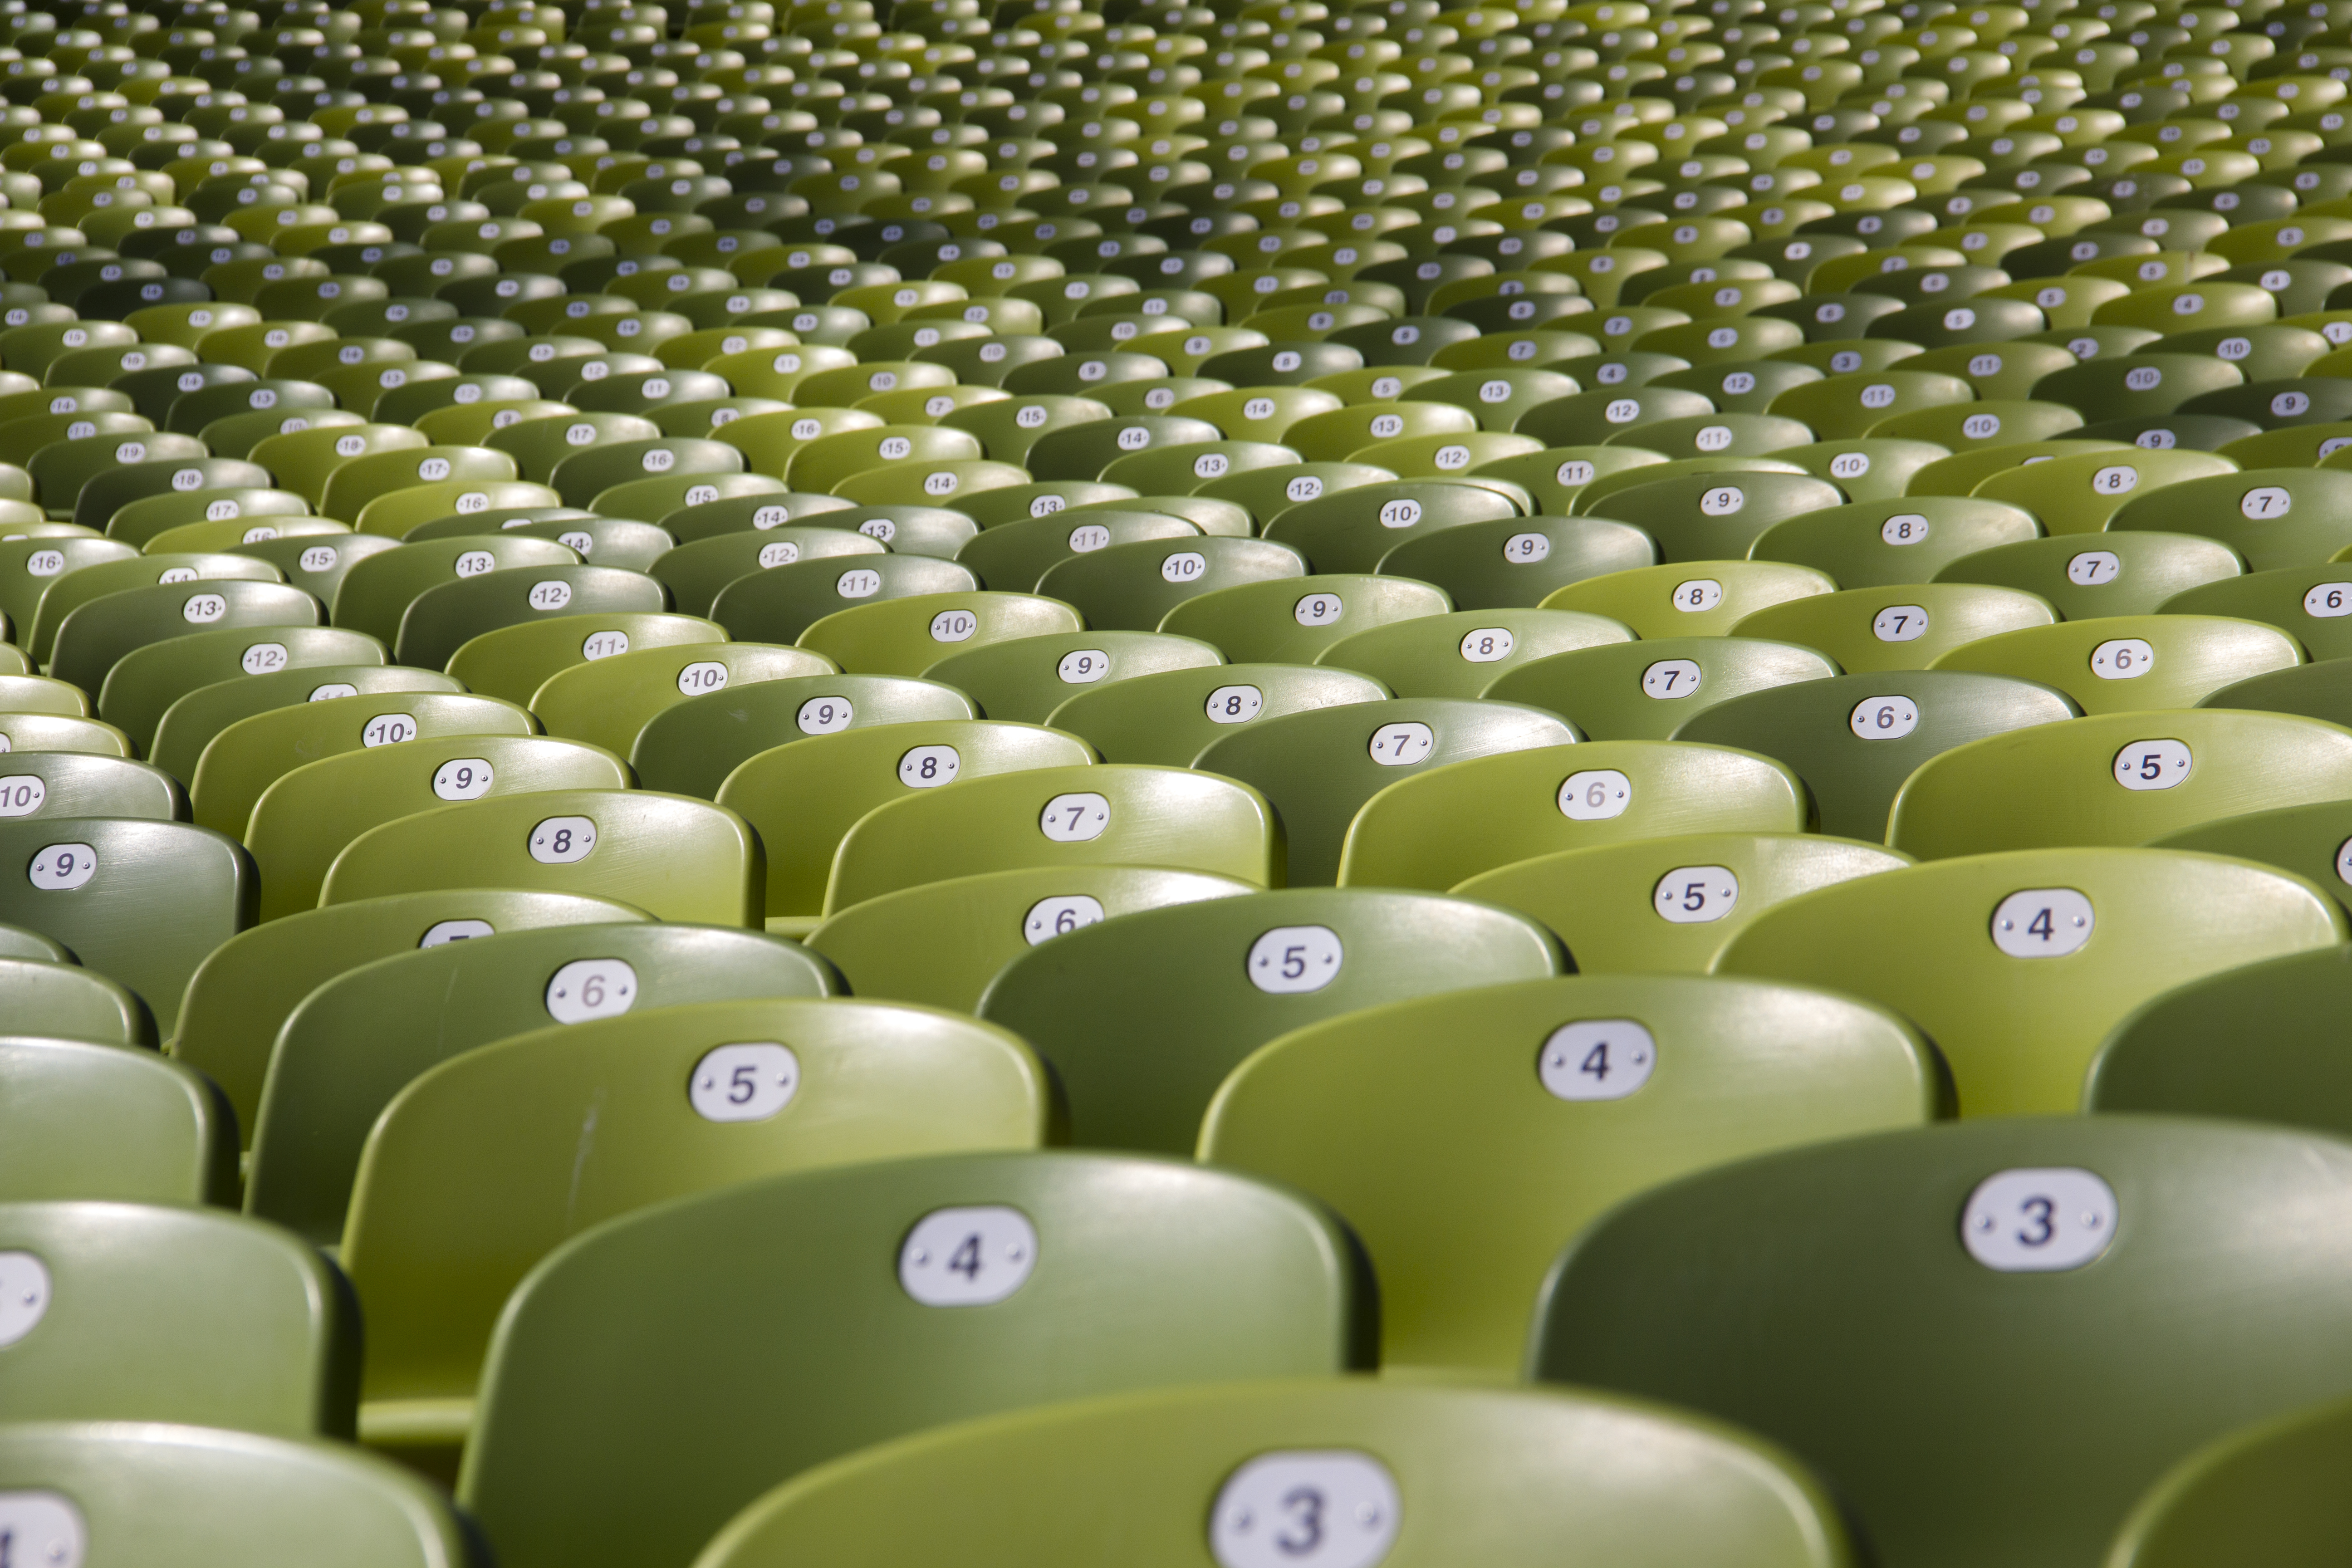
grass, plastic, leaf, auditorium, audience, pattern, green, color, empty, stadium, circle, marking, close up, chairs, lines, numbers, rows, ball, seats, event, depth of field, many, macro photography, sport venue